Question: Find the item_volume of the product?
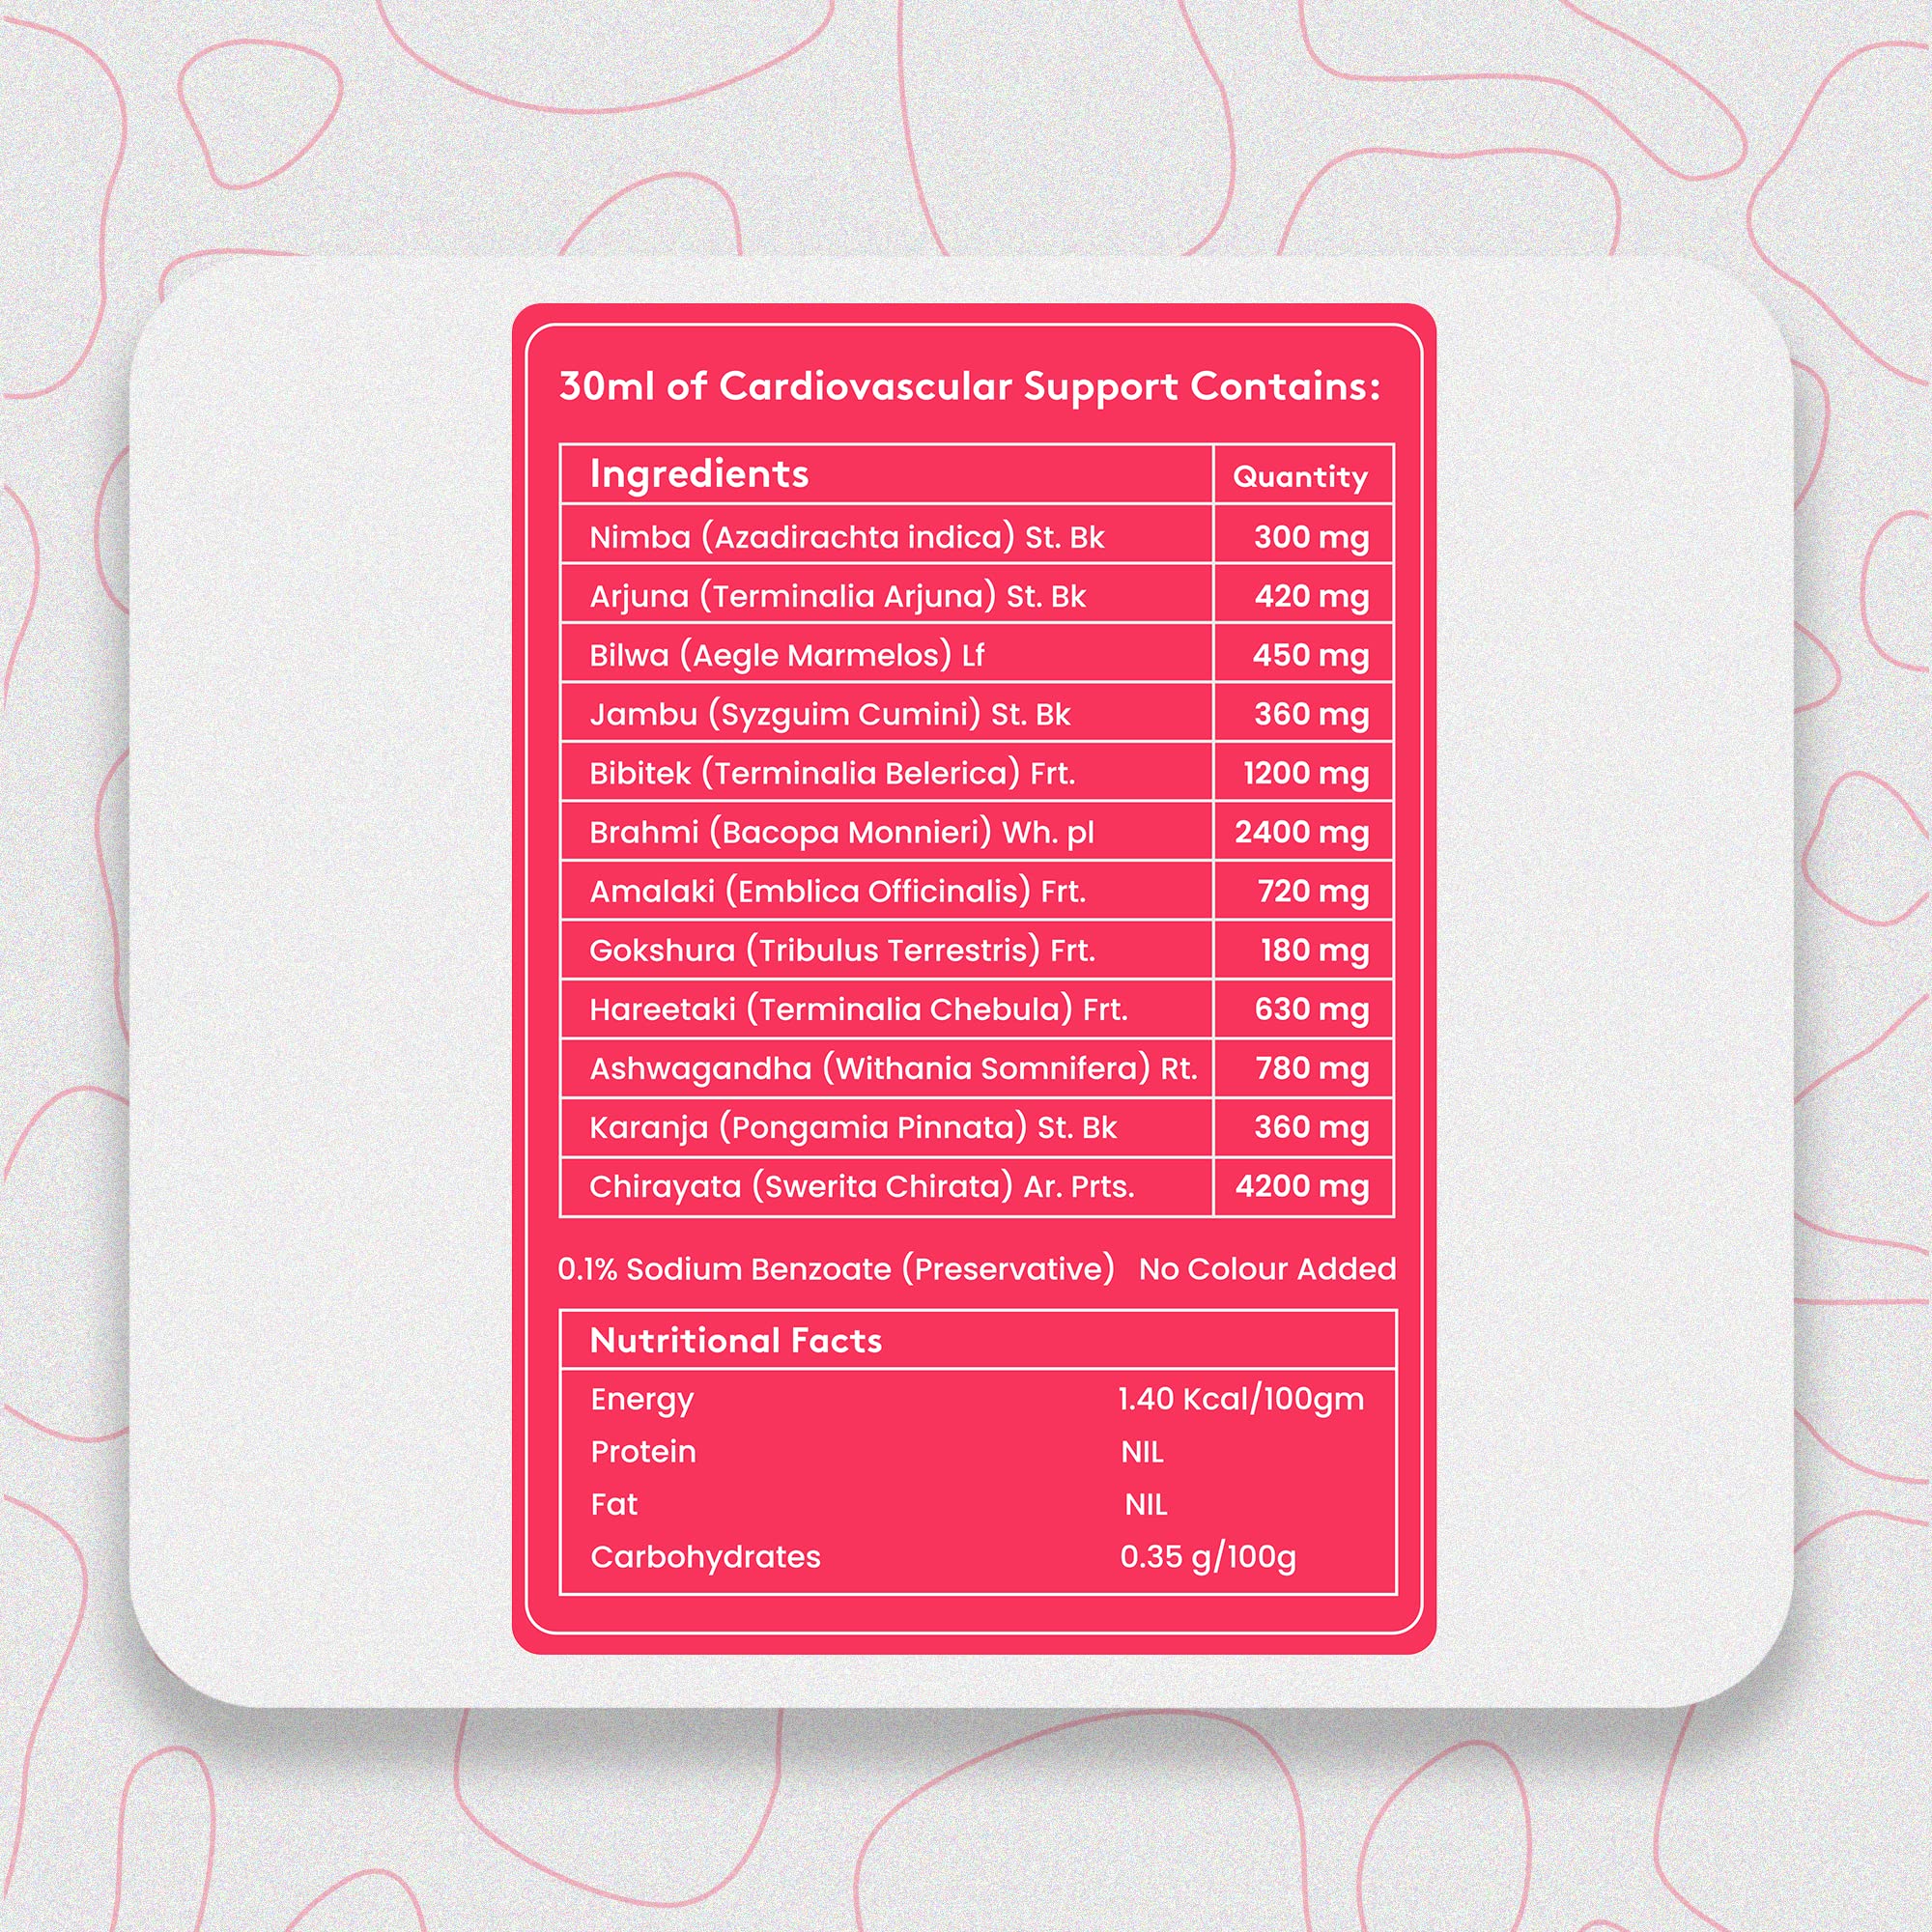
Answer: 30.0 millilitre